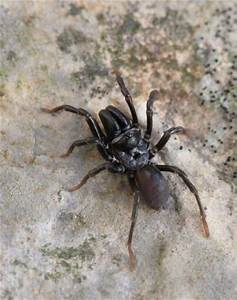
Label: spider